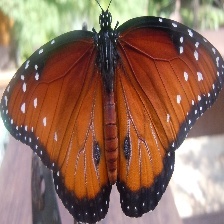
Species: STRAITED QUEEN
Butterfly family (ImageNet category): monarch